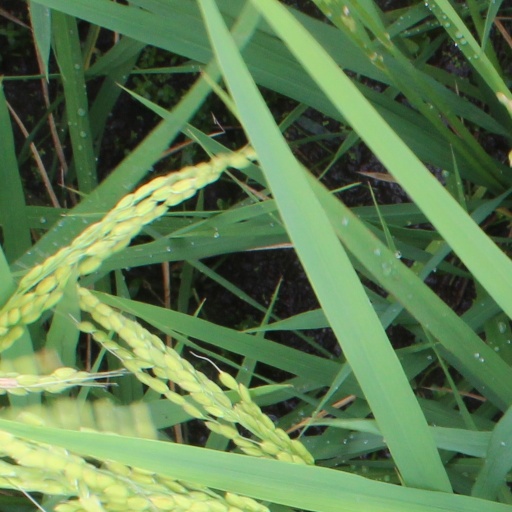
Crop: rice